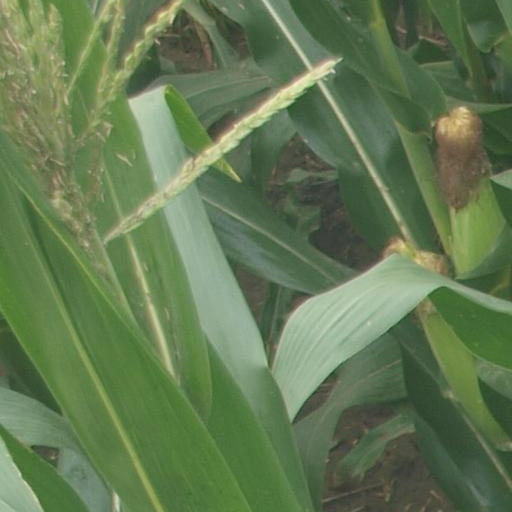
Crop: maize; corn